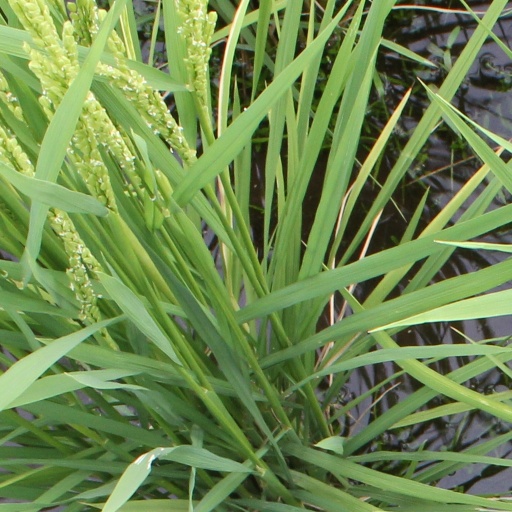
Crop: rice